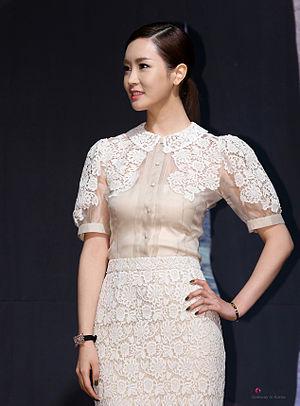
Lee Da-hae, de son nom de naissance Byun Da-hye, née le 19 avril 1984 à Séoul, est une actrice, mannequin et animatrice de télévision coréenne.